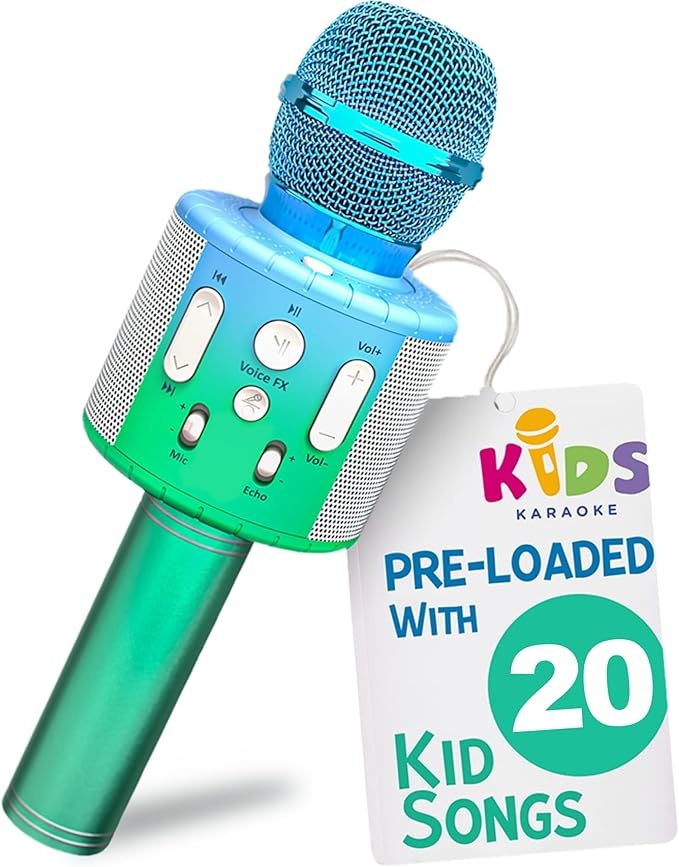
Move2Play, Kids Karaoke Microphone | Includes Pre-Loaded Songs & Bluetooth | Kids Birthday Party Gift | Toy for All Ages 2, 3, 4, 5, 6+ Year Old Girls, Boys & Toddlers
About This 20 NURSERY RHYMES -- Create a concert in your living room! Pre-loaded with toddler fav’s like Twinkle Twinkle Little Star, Wheels on the Bus, ABC's, and more! PLAY ANY SONG – DJ like a pro! Connect to your phone or tablet with Bluetooth! Spin up any jam from Spotify, YouTube, and Apple Music. QUALITY SOUND – Hear your little one’s award-winning performance at max volume! Top-of-the line acoustics speakers will make your child’s voice loud and clear! 4 VOICE EFFECTS - Unlock a new level of hilarity with voice-altering madness. Transform your voice into a high-pitched chipmunk-like chatter that will have Alvin and the gang envious. RECHARGEABLE - Never let the party stop with this microphone’s marathon-ready battery! These karaoke mics have a whopping 6 hours of non-stop playtime. Overview Recommended Uses For Product : Karaoke Brand : Move2Play Connectivity Technology : Bluetooth Connector Type : 3.5 mm Jack Special Feature : Volume Control Compatible Devices : Voice Recorder Color : Blue/Green Polar Pattern : Unidirectional Item Weight : 0.36 Kilograms Microphone Form Factor : Handheld
Brand: Move2Play
Category: Toys & Games > Toys > Musical Toys > Microphones